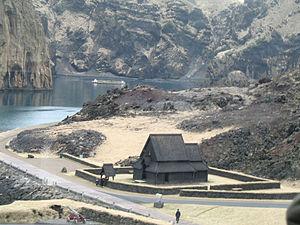
Stafkirkjan, vieille église à la sortie du port d'Heimaey, don du gouvernement norvégien à l'Islande pour les célébrations du millénaire de l'arrivée de la chrétienté en 2000.
Les îles Vestmann sont un archipel d'Islande situé dans l'océan Atlantique, dans le Sud du pays. Toutes les îles sont inhabitées hormis la plus grande, Heimaey, peuplée de 4 142 habitants qui vivent principalement de la pêche. L'île de Surtsey, la plus au sud de l'archipel et point le plus méridional de l'Islande, est née en 1963 d'une éruption volcanique.